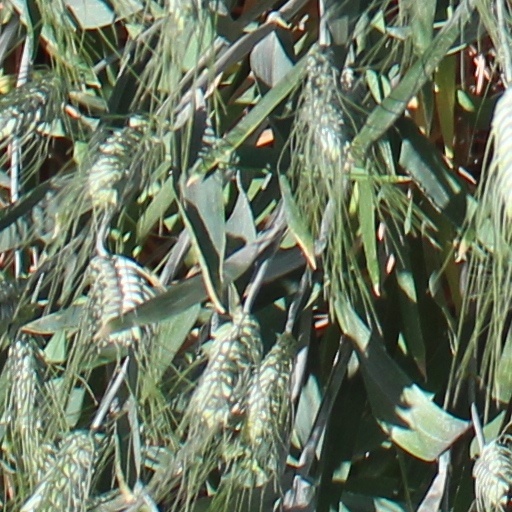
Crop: wheat